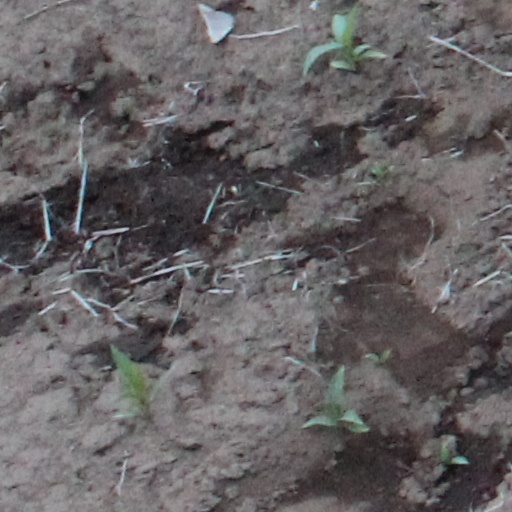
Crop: wheat